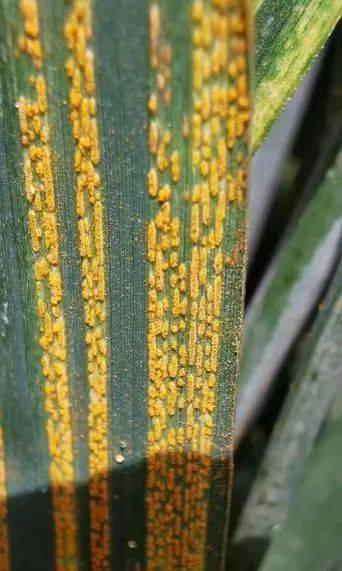
Plant: Wheat
Disease: wheat stripe rust